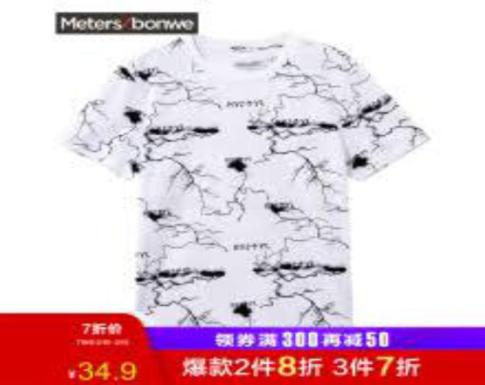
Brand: meters bonwe
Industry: Clothes